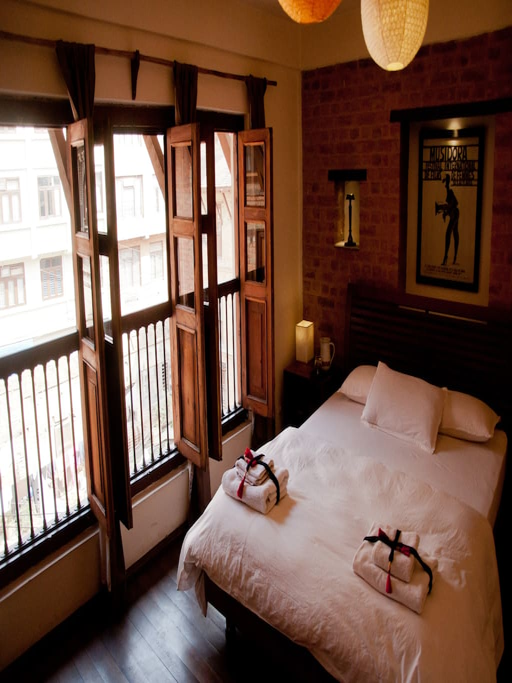
nice view of courtyard can be observed from the windows .